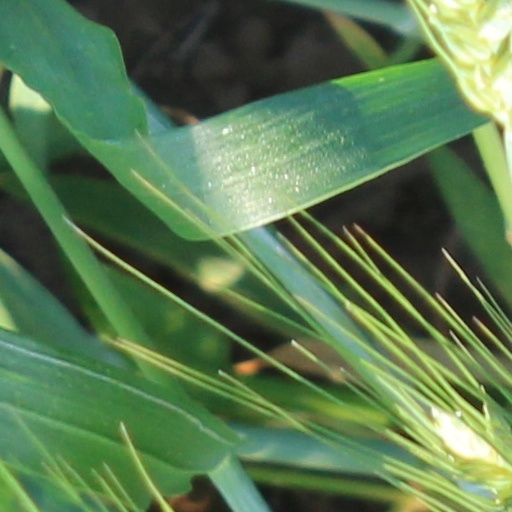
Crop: wheat